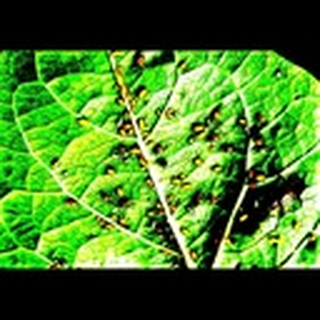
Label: cotton_aphids